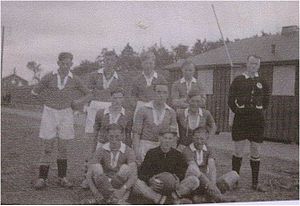
Øster Sundby B32 / Historie / Under krigen
"""Træhuset"" i baggrunden"
ØB Træhuset
Øster Sundby Boldklub af 1932, Øster Sundby B32, B 32 eller ØB er en dansk fodboldklub, som er hjemmehørende i bydelen Øster Sundby i Aalborg. Fodboldklubben har faciliteter tæt ved den Nordjyske Motorvej E45 ved afkørsel 24.